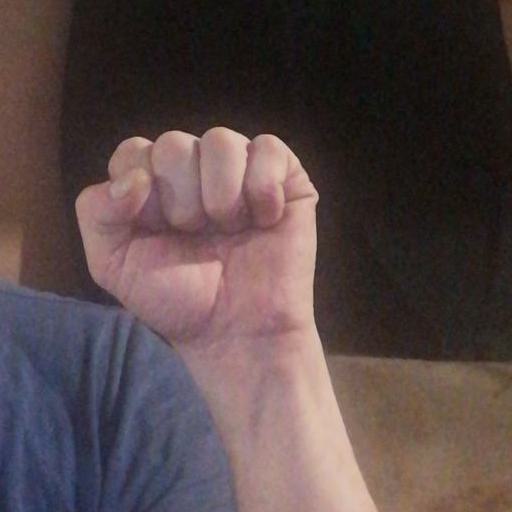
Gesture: fist